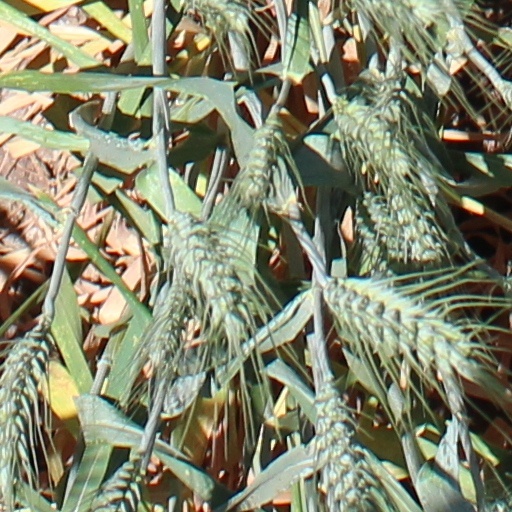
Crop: wheat